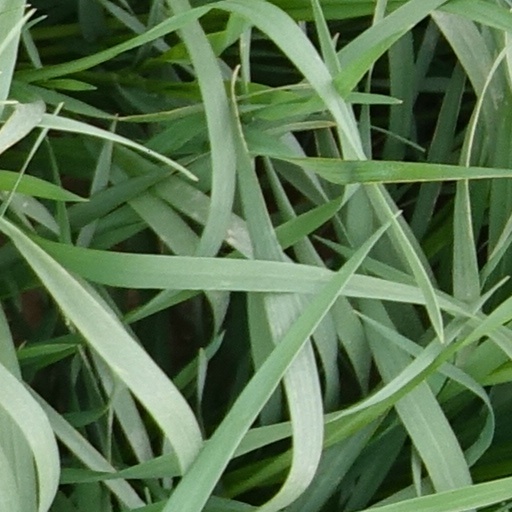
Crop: wheat